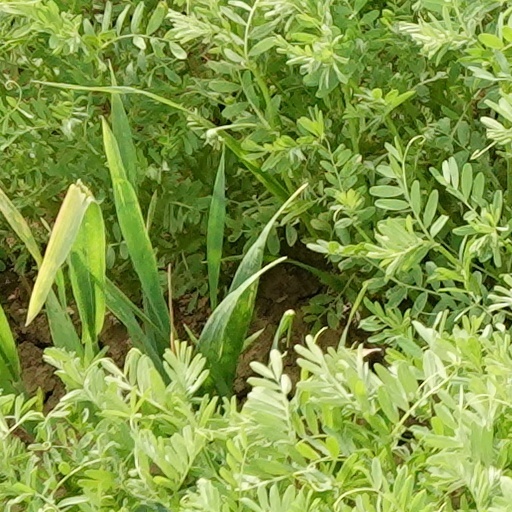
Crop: wheat